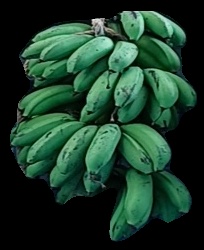
Variety: rasbale
Grade: grade2